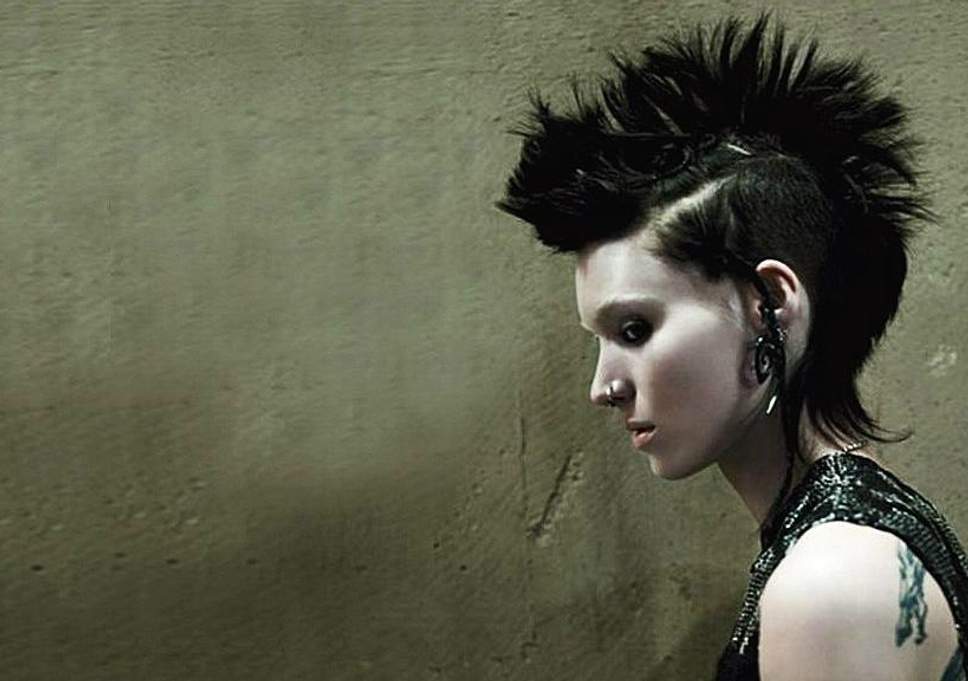
Gender: women